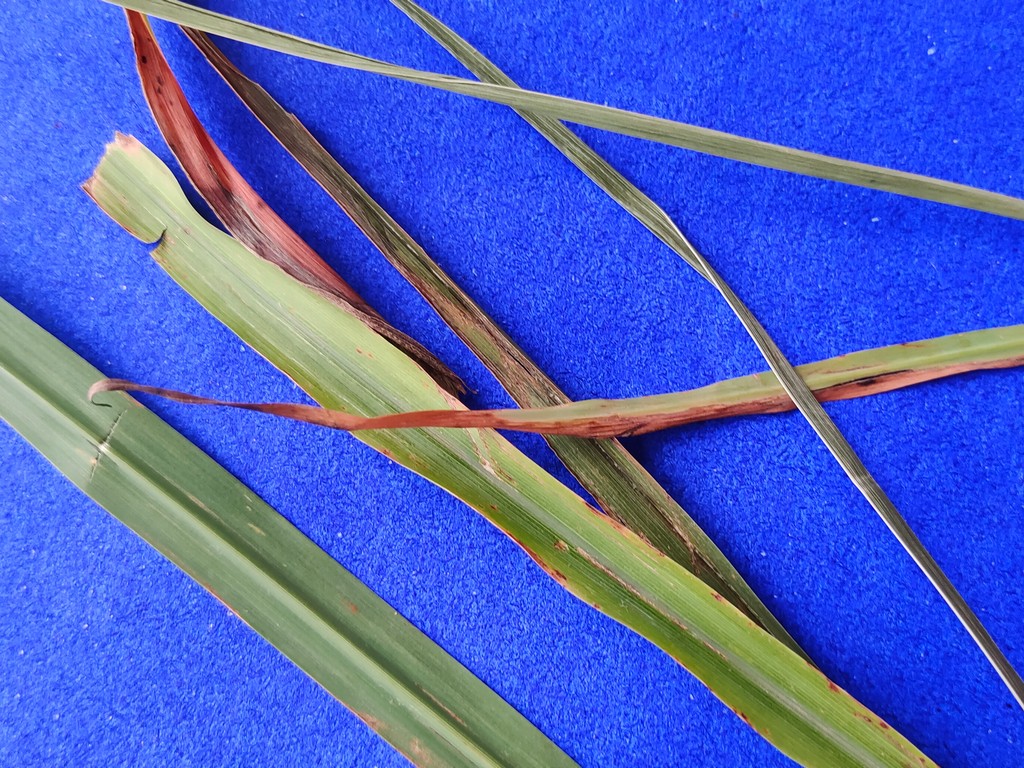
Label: Unhealthy